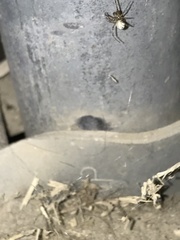
Species: Lactrodectus_hesperus